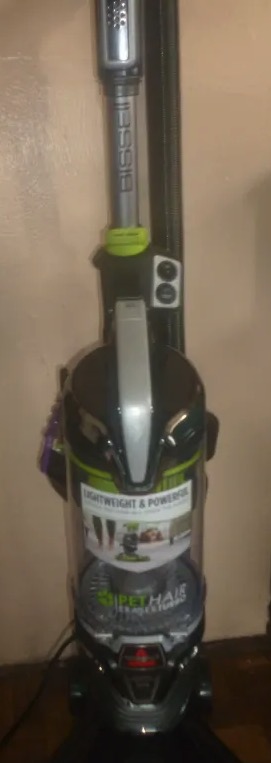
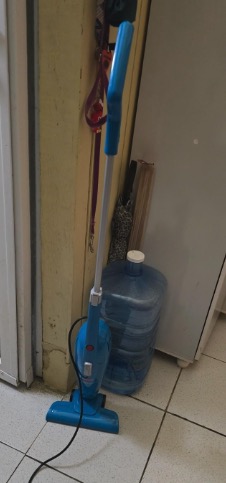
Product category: items_vacuum
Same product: no